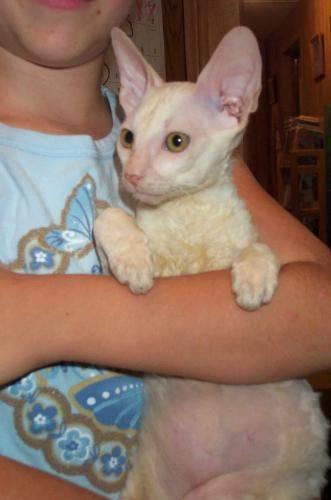
cat